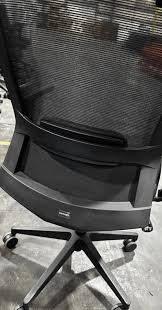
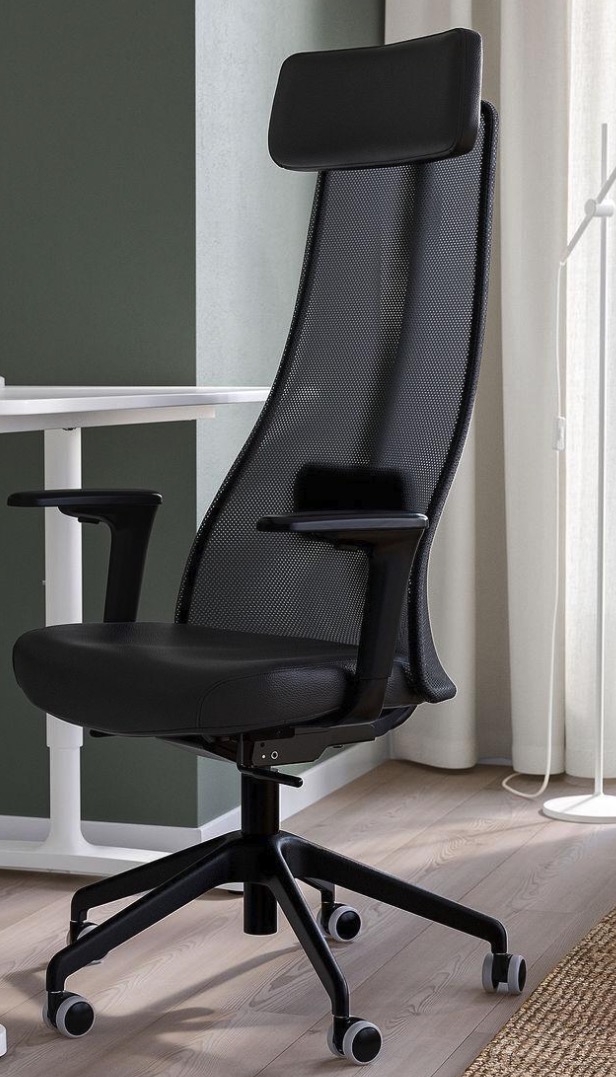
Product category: items_chair
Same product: no